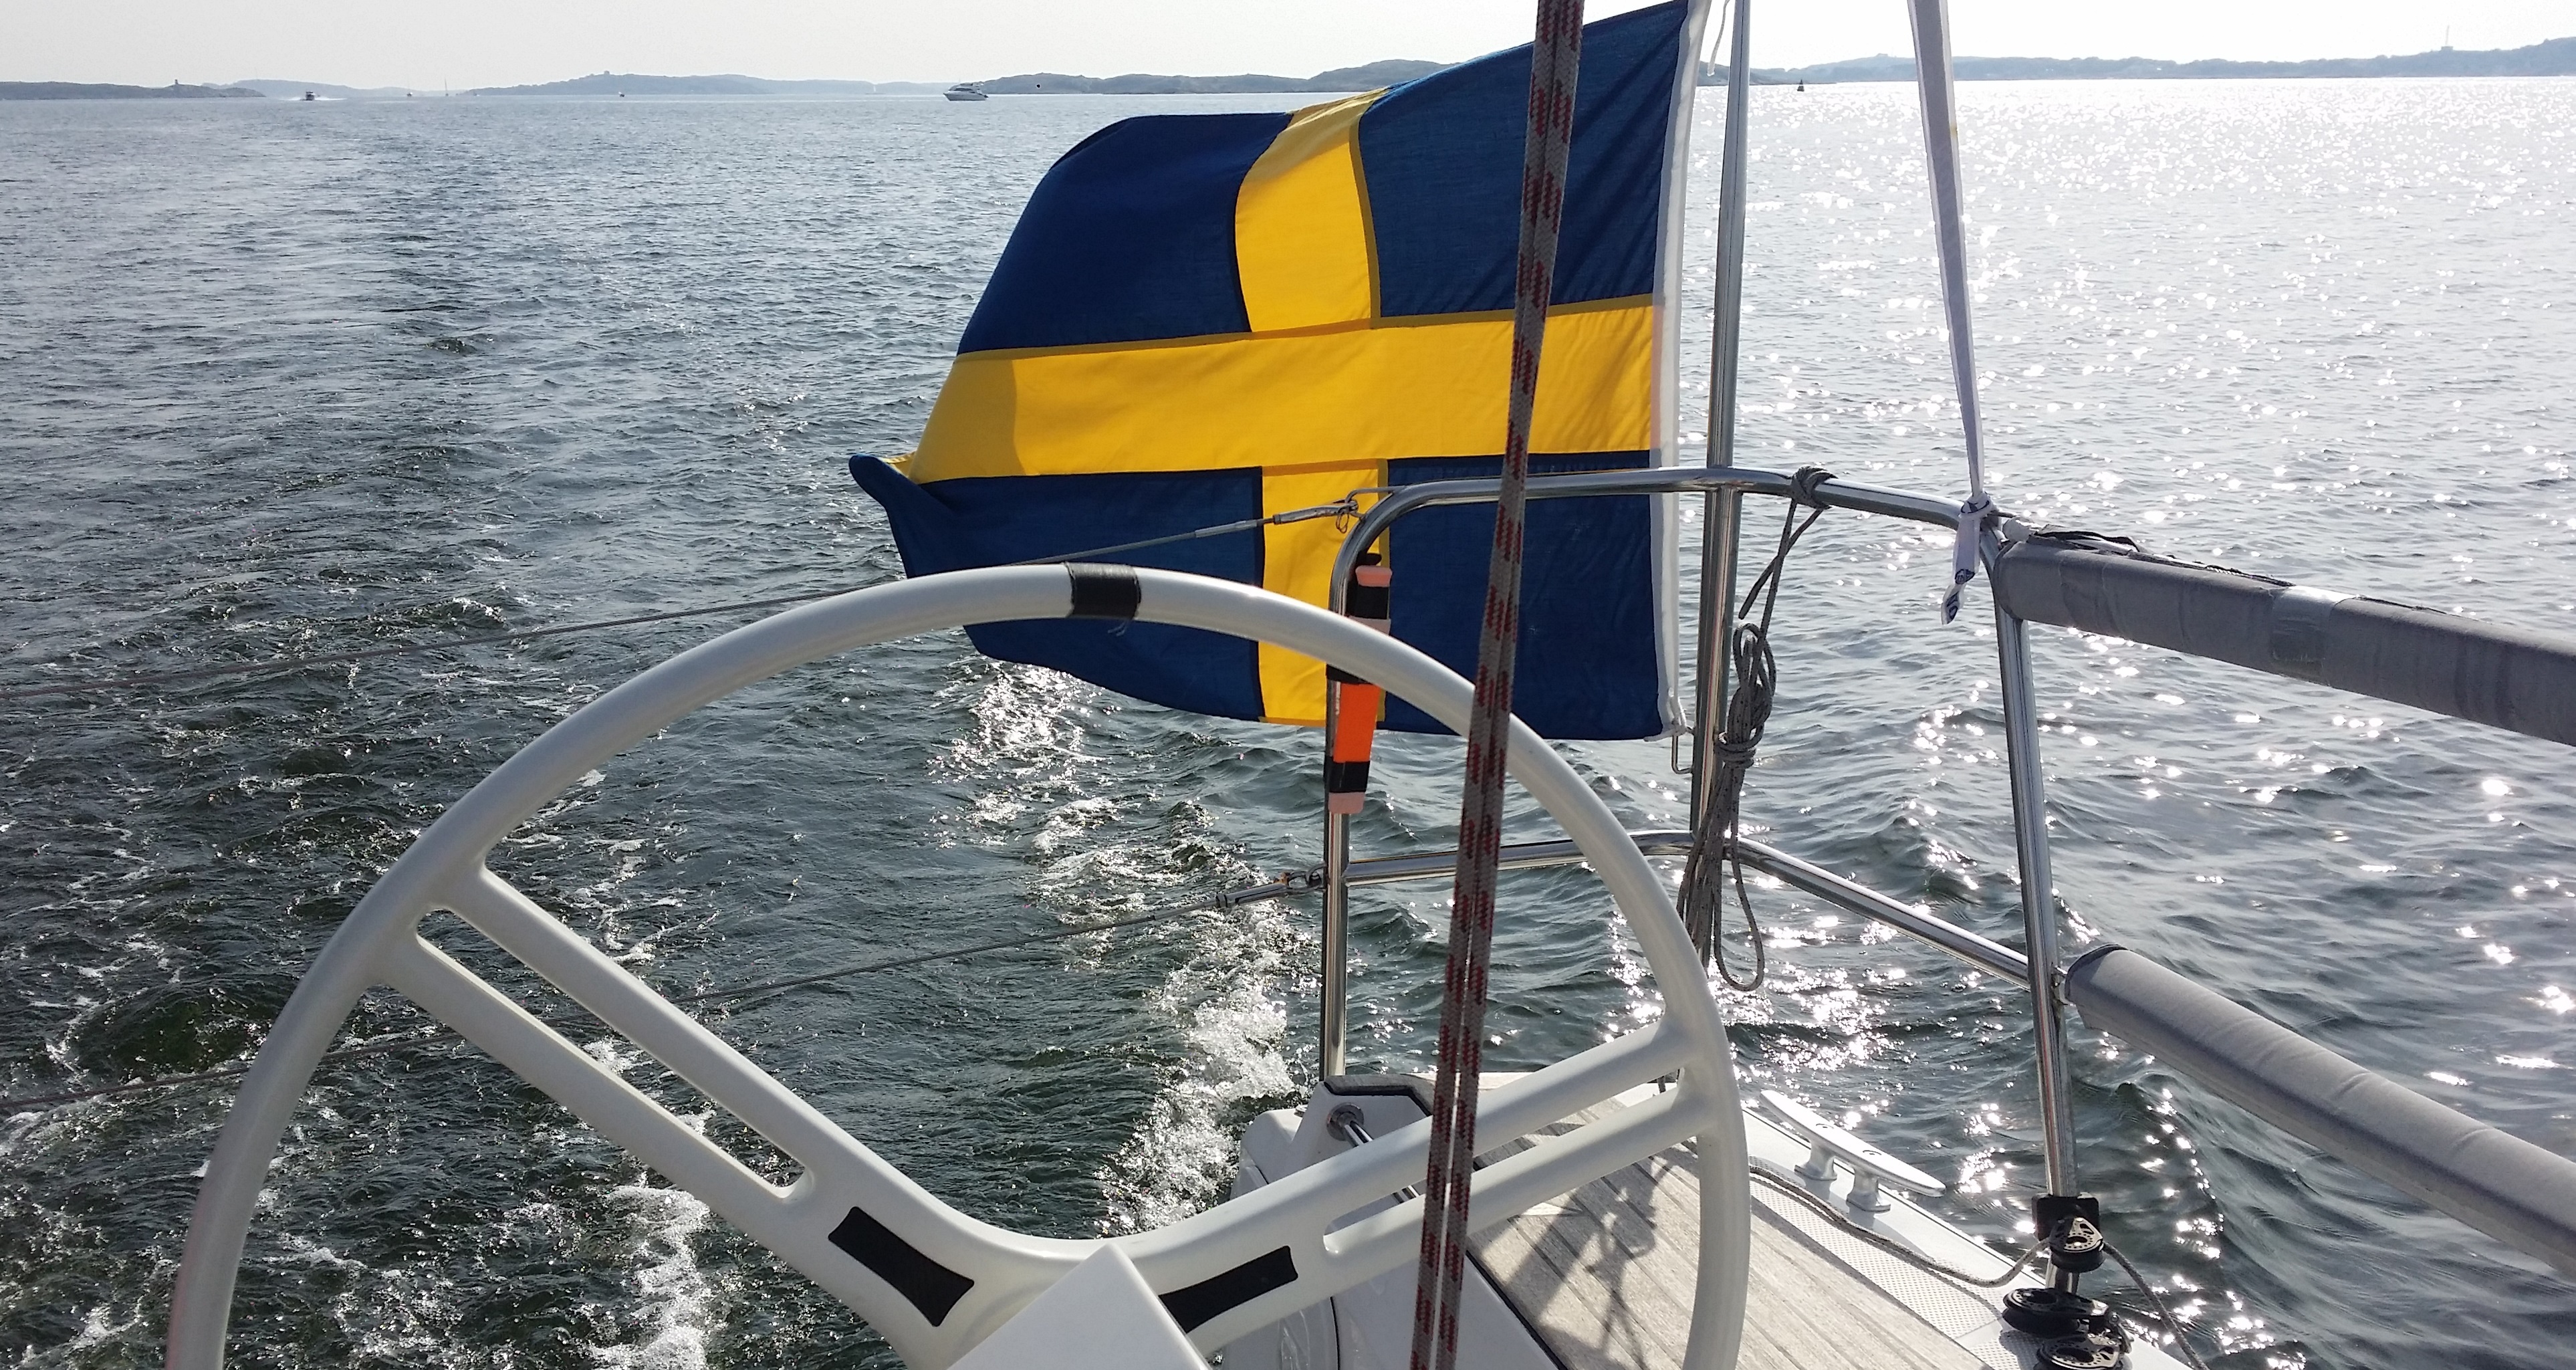
sea, water, boat, wind, ship, vehicle, mast, sailing, rigging, yacht, flag, steering wheel, sailboat, sports, sail, sweden, watercraft, sailing ship, passenger ship, swedish flag